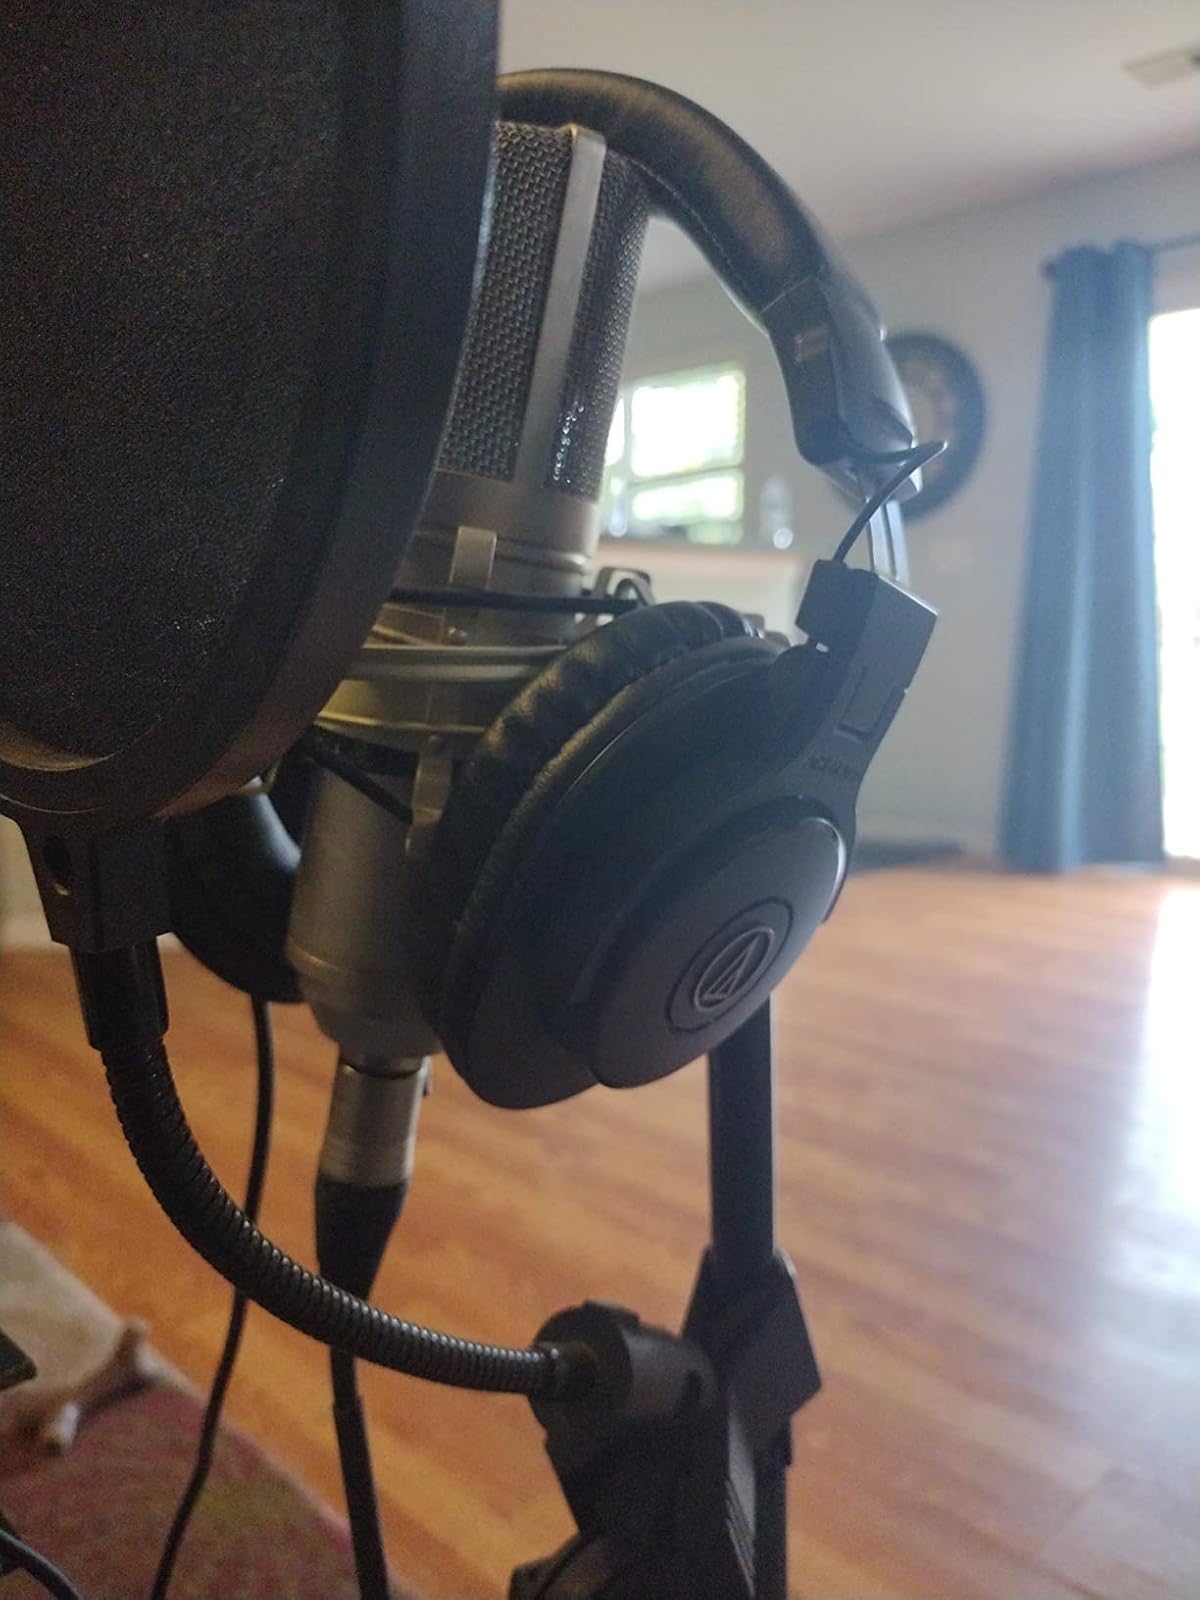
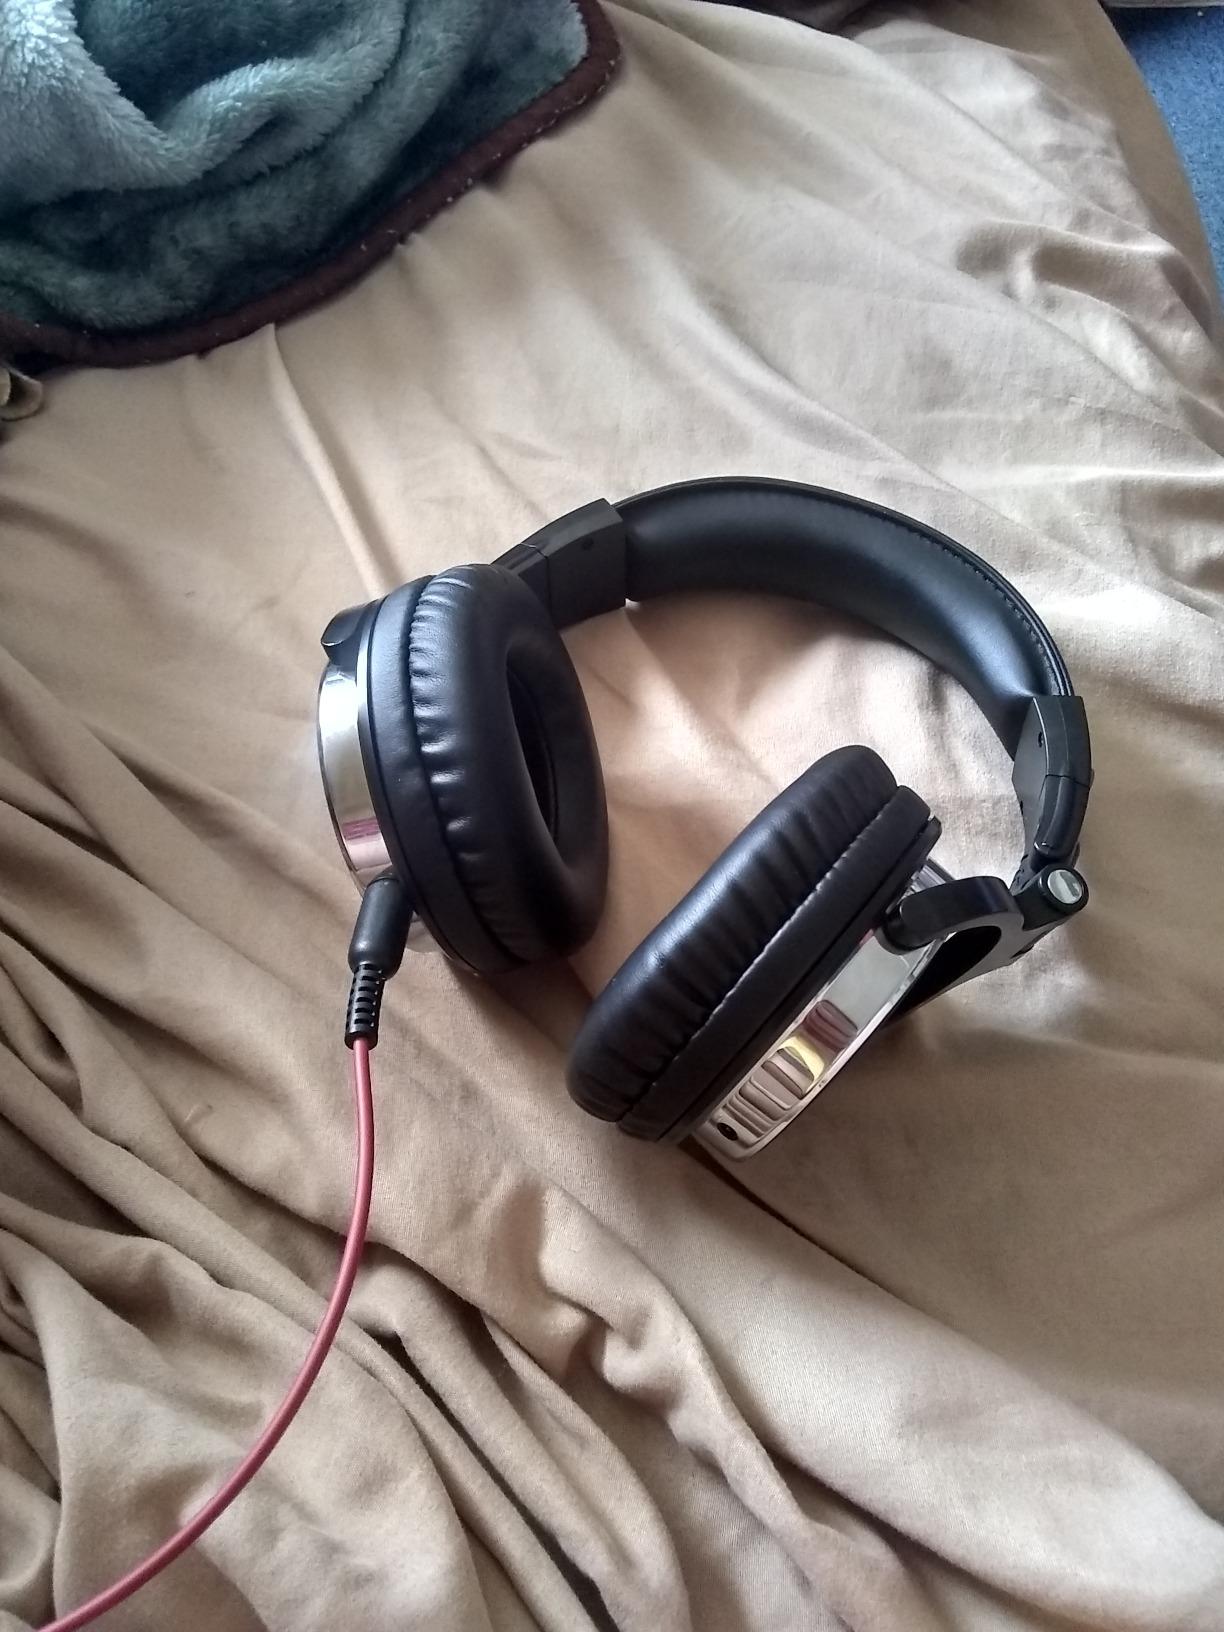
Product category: headphones
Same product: no